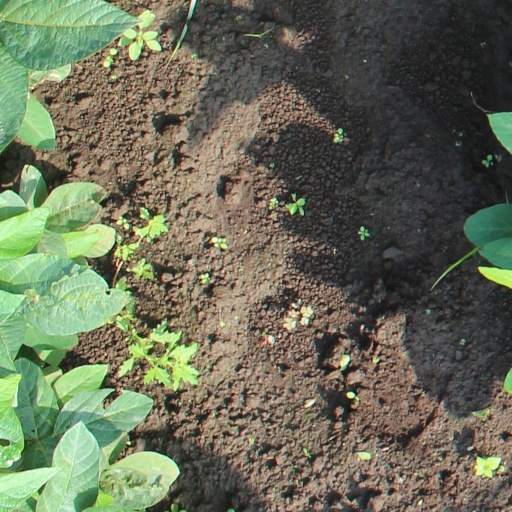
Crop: soybean